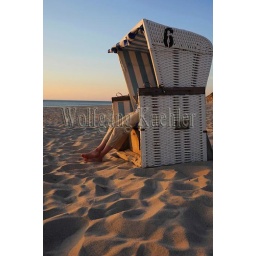
Germany, schleswig holstein, north sea, north frisian islands, sylt island, weststrand near list, beach with beach chair in evening light, legs